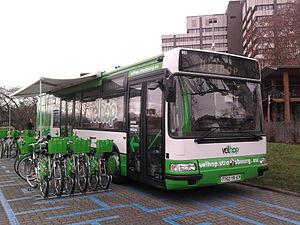
Un bus Velhop (Renault Agora S) à Etoile Bourse, Strasbourg